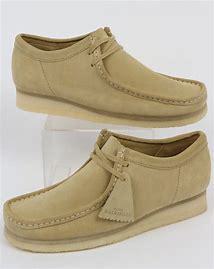
Brand: Clarks
Model: Originals Clarks Originals Wallabee